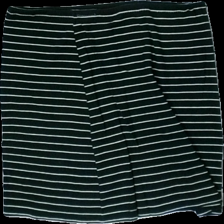
View: front
Type: Skirt
Category: Ladies
Brand: Missing
Colors: White, Black
Material: 100% cotton
Pattern: Striped
Cut: Regular
Season: All
Stains: Minor
Price range: <50
Recommended usage: Recycle
Comment: washed out